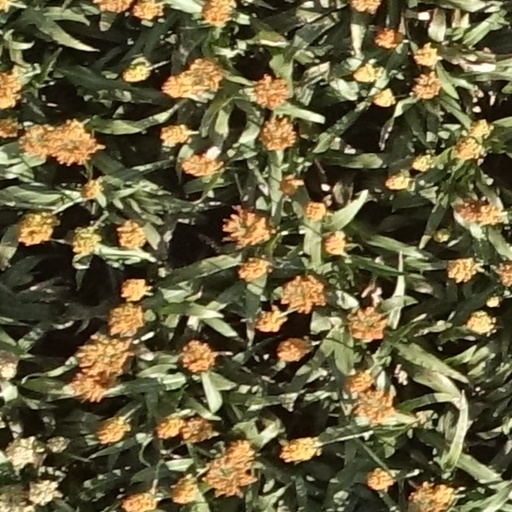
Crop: sorghum